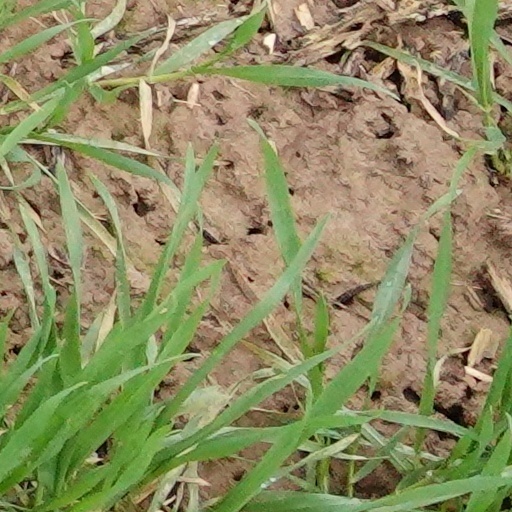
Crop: wheat